Carina Round

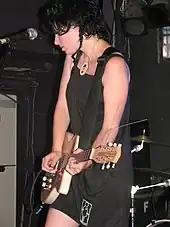
Round in DC in 2007

In the summer of 1996, following a gig in a basement acoustic club in Wolverhampton, Round was given a three-night support at Ronnie Scott's club in Birmingham. This led to support slots with the likes of David Gray, Miles Hunt, Ben Christophers, Mark Eitzel, Cousteau, Elbow, I am Kloot, Turin Brakes, Ed Harcourt and Ryan Adams, who after she supported him in Birmingham, invited her to be his guest at his London shows. At these shows, they again performed their co-written song "Idiots Dance" and "Come Pick Me Up" as encores. The following months saw Round joined by Simon Jason Smith on double-bass, Marcus Galley on drums and guitarist Tom Livemore. Their first gig together was a special one-off supporting Coldplay at the Birmingham Songwriters Festival.